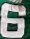
Number: 6